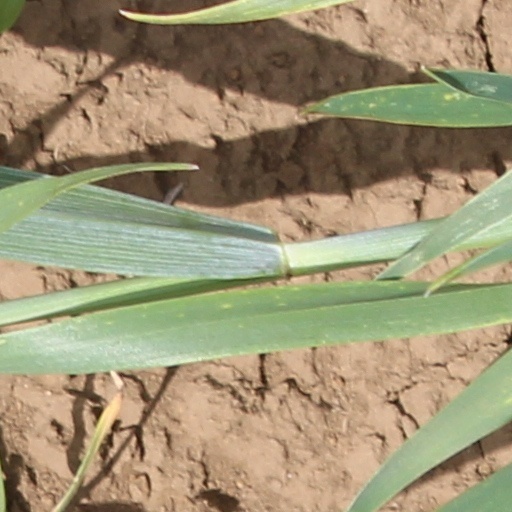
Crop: wheat